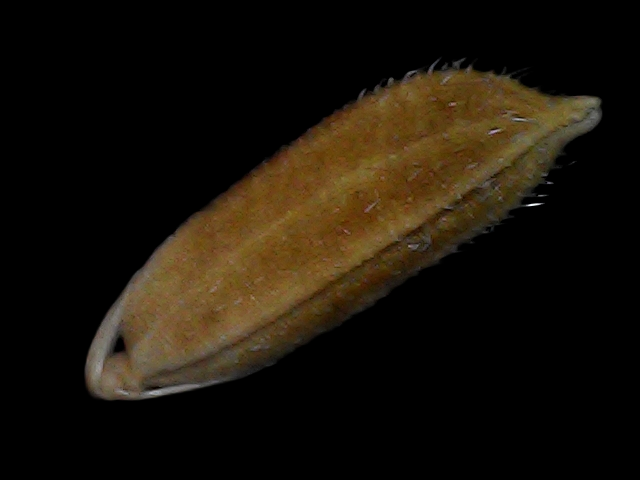
Rice variety: Bd56